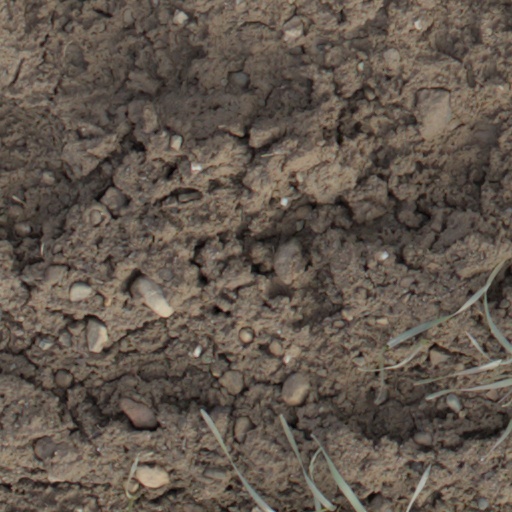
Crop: wheat